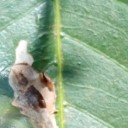
Label: Miner